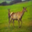
Label: deer